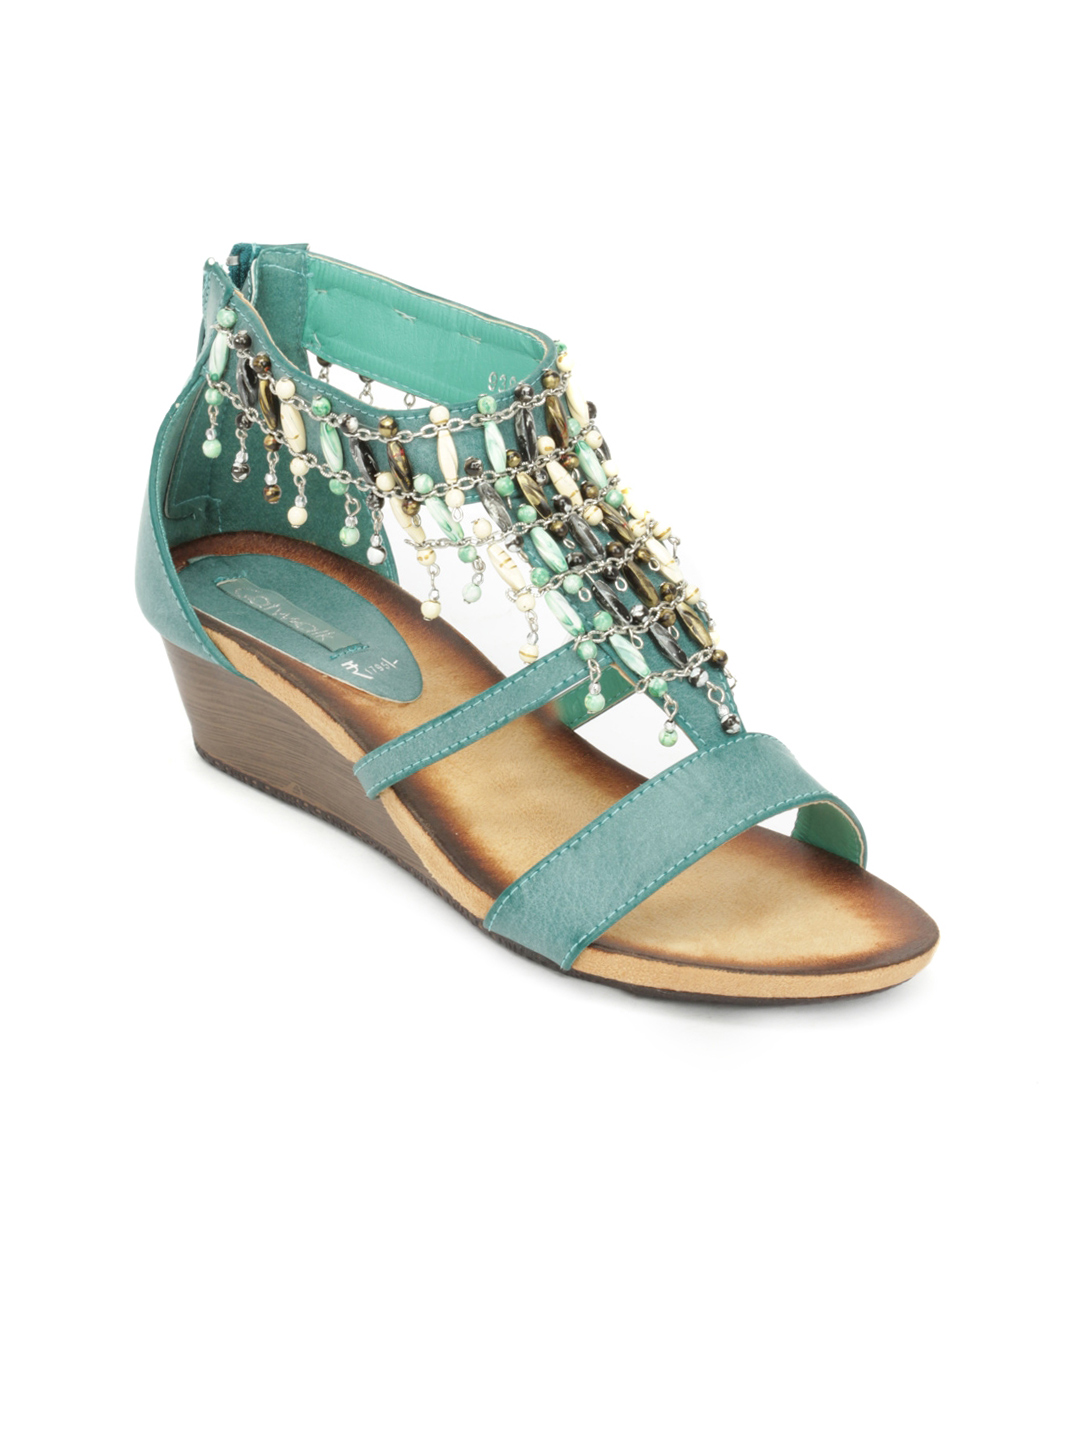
Catwalk Women Green Wedges
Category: Footwear / Shoes / Heels
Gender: Women
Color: Green
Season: Winter 2012
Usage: Casual